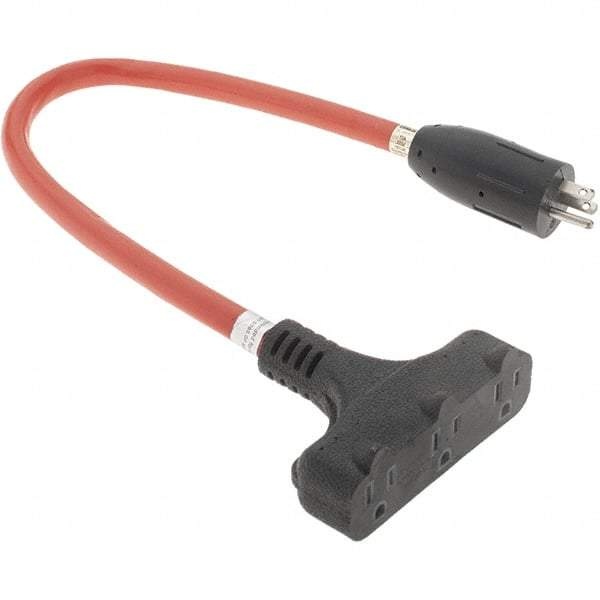
Value Collection - 2', 12/3 Gauge/Conductors, Orange Indoor & Outdoor Extension Cord - 15 Amps, 125 Volts, UL STW
Item #: 53614756 Brand: Value Collection Exact Tooling IR#: 04 Features and Benefits STW UL rating refers to a standard heavy-duty thermoplastic cord. Weather and water resistant. Rated 600 VAC. Product Specifications Cord Type Extension Cord Overall Length (Feet) 2 Cord Color Orange Amperage 15 Voltage 125 V Wire Gauge/Number of Conductors 12/3 UL Cable Designation STW Recommended Environment Indoor; Outdoor Standards Met OSHA; UL Listed PSC Code 6145
Brand: Value Collection
Category: Hardware > Power & Electrical Supplies > Extension Cords